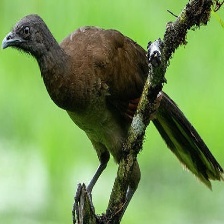
Species: GREY HEADED CHACHALACA
Scientific name: ORTALIS CINEREICEPS